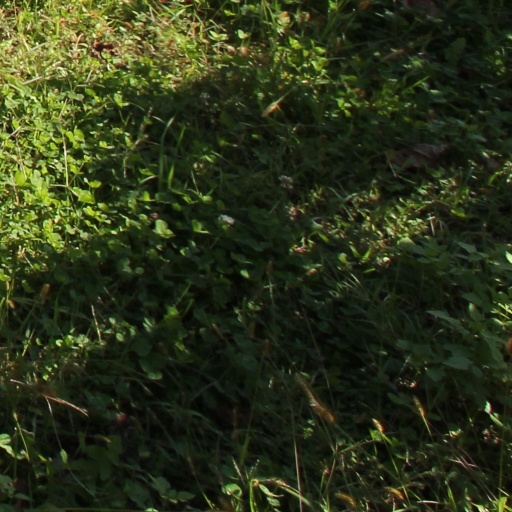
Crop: grape